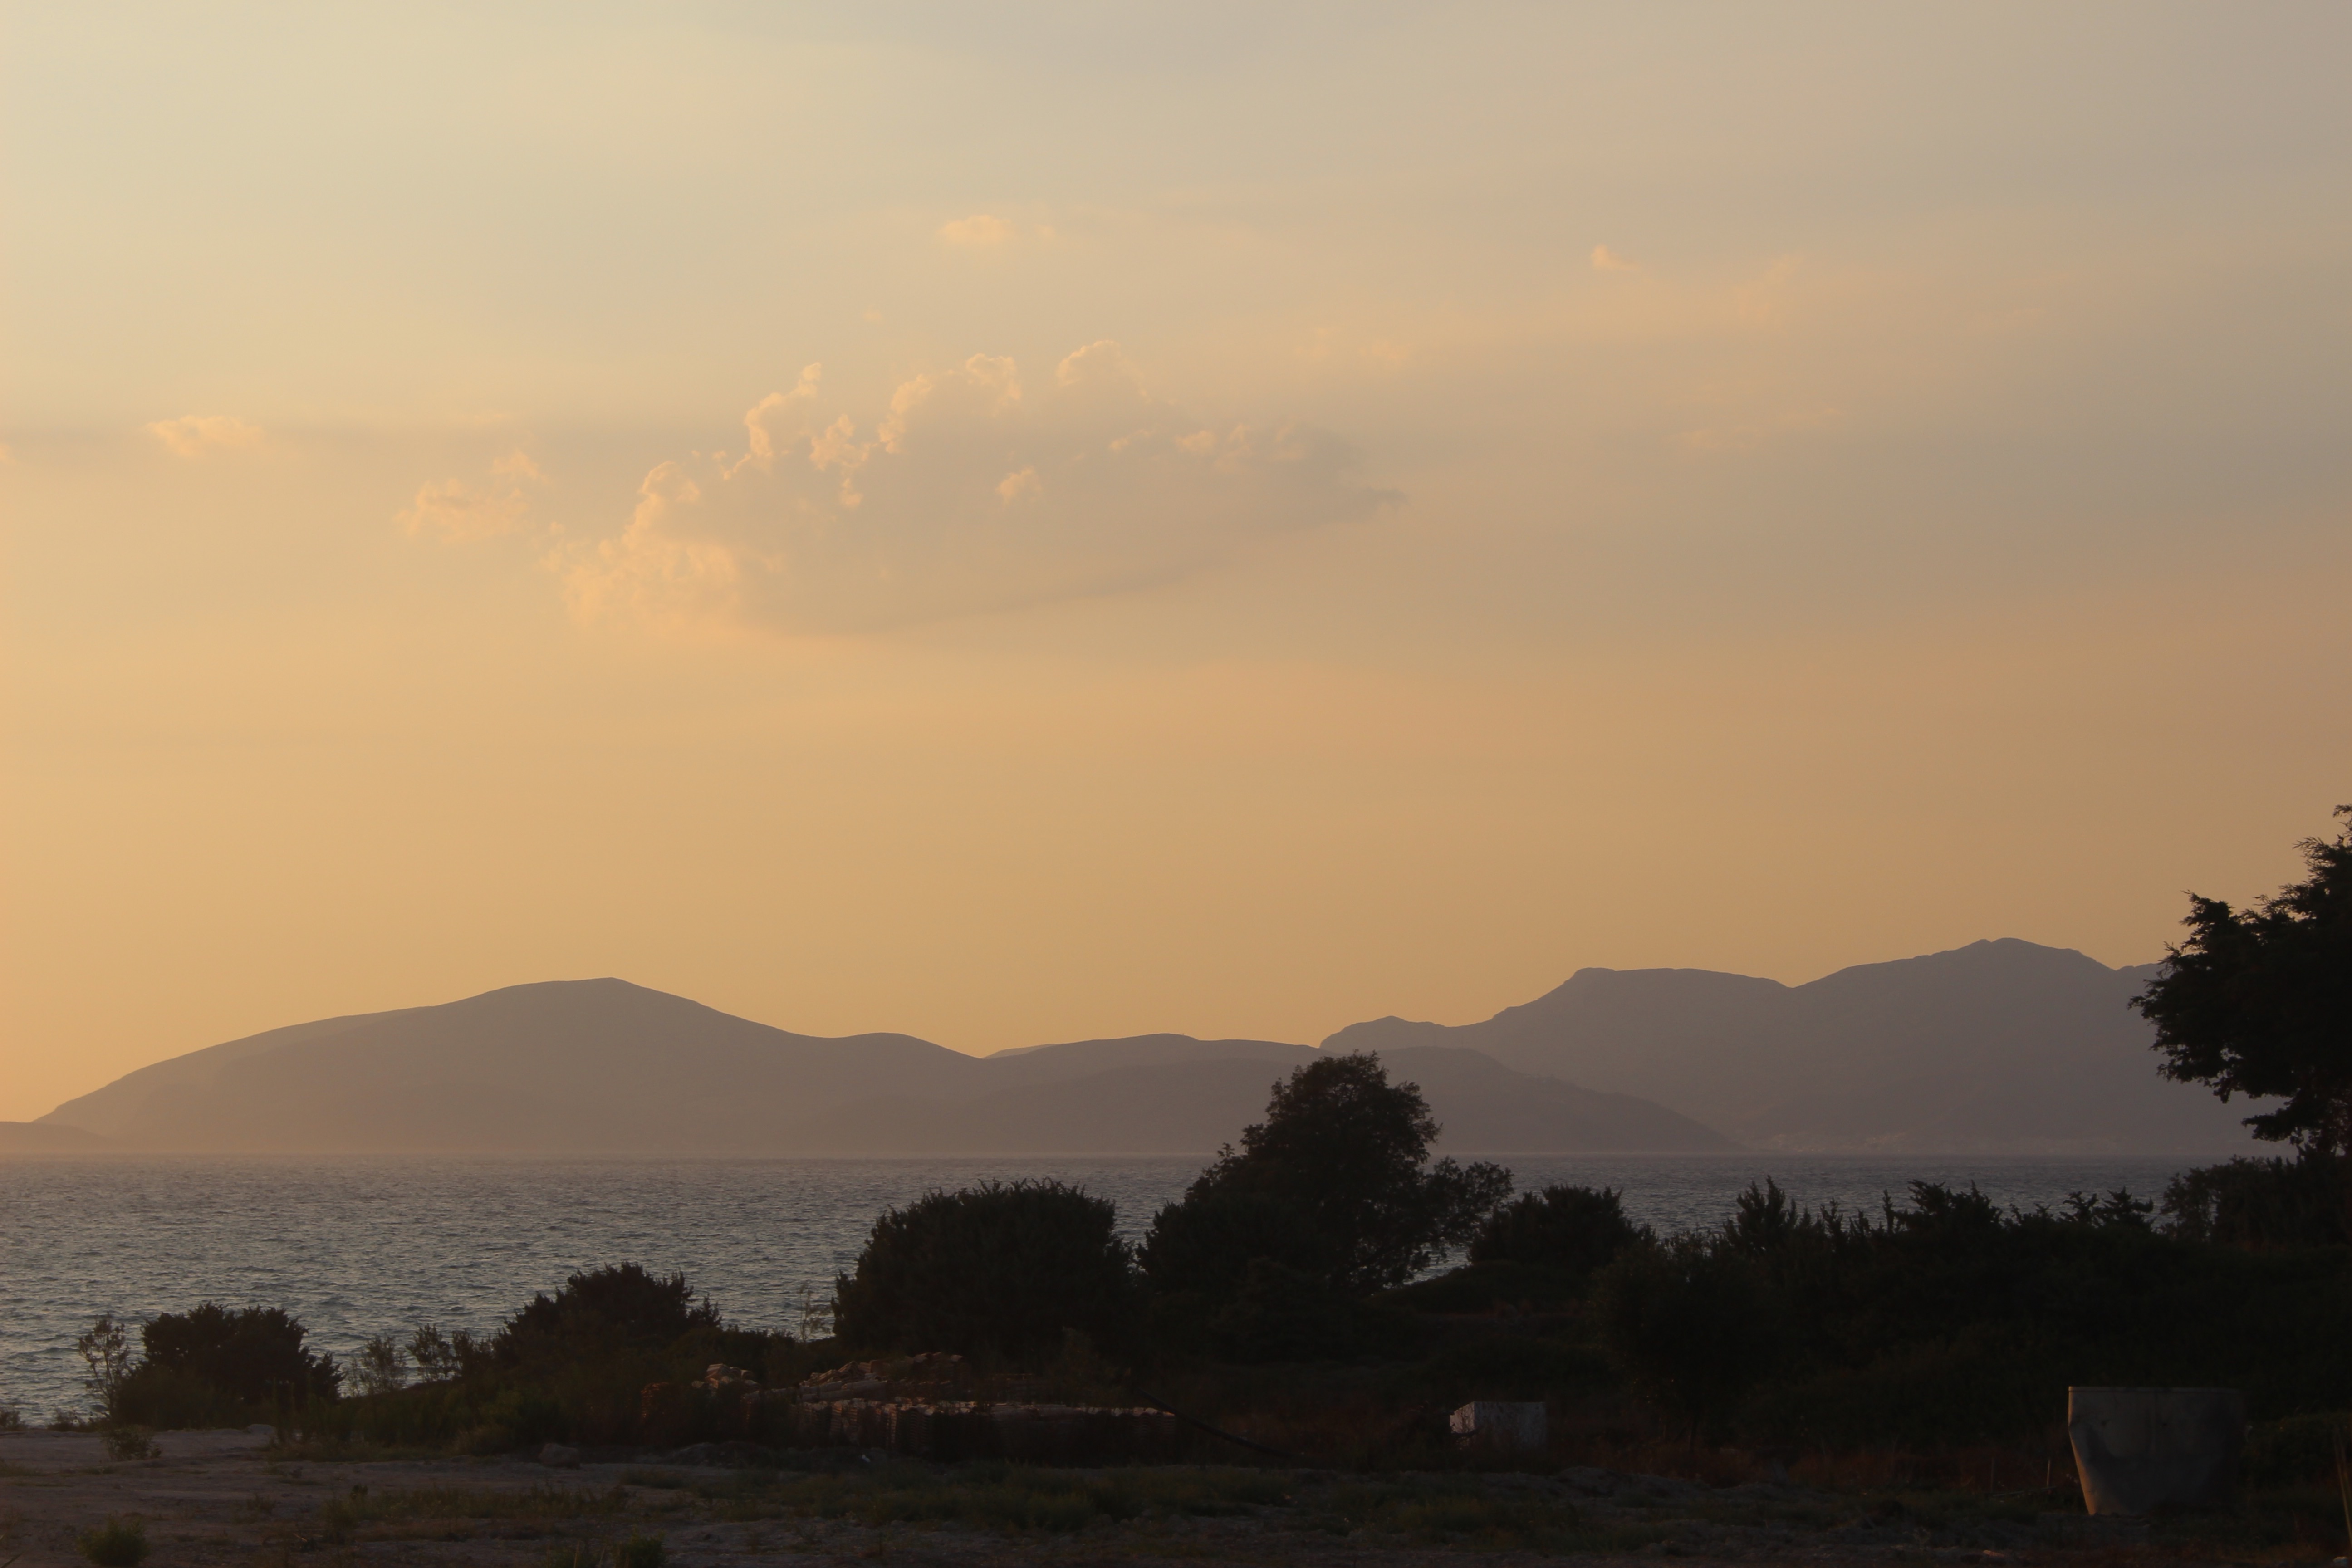
landscape, sea, horizon, mountain, cloud, sky, sunrise, sunset, morning, hill, dawn, dusk, evening, plain, afterglow, atmospheric phenomenon